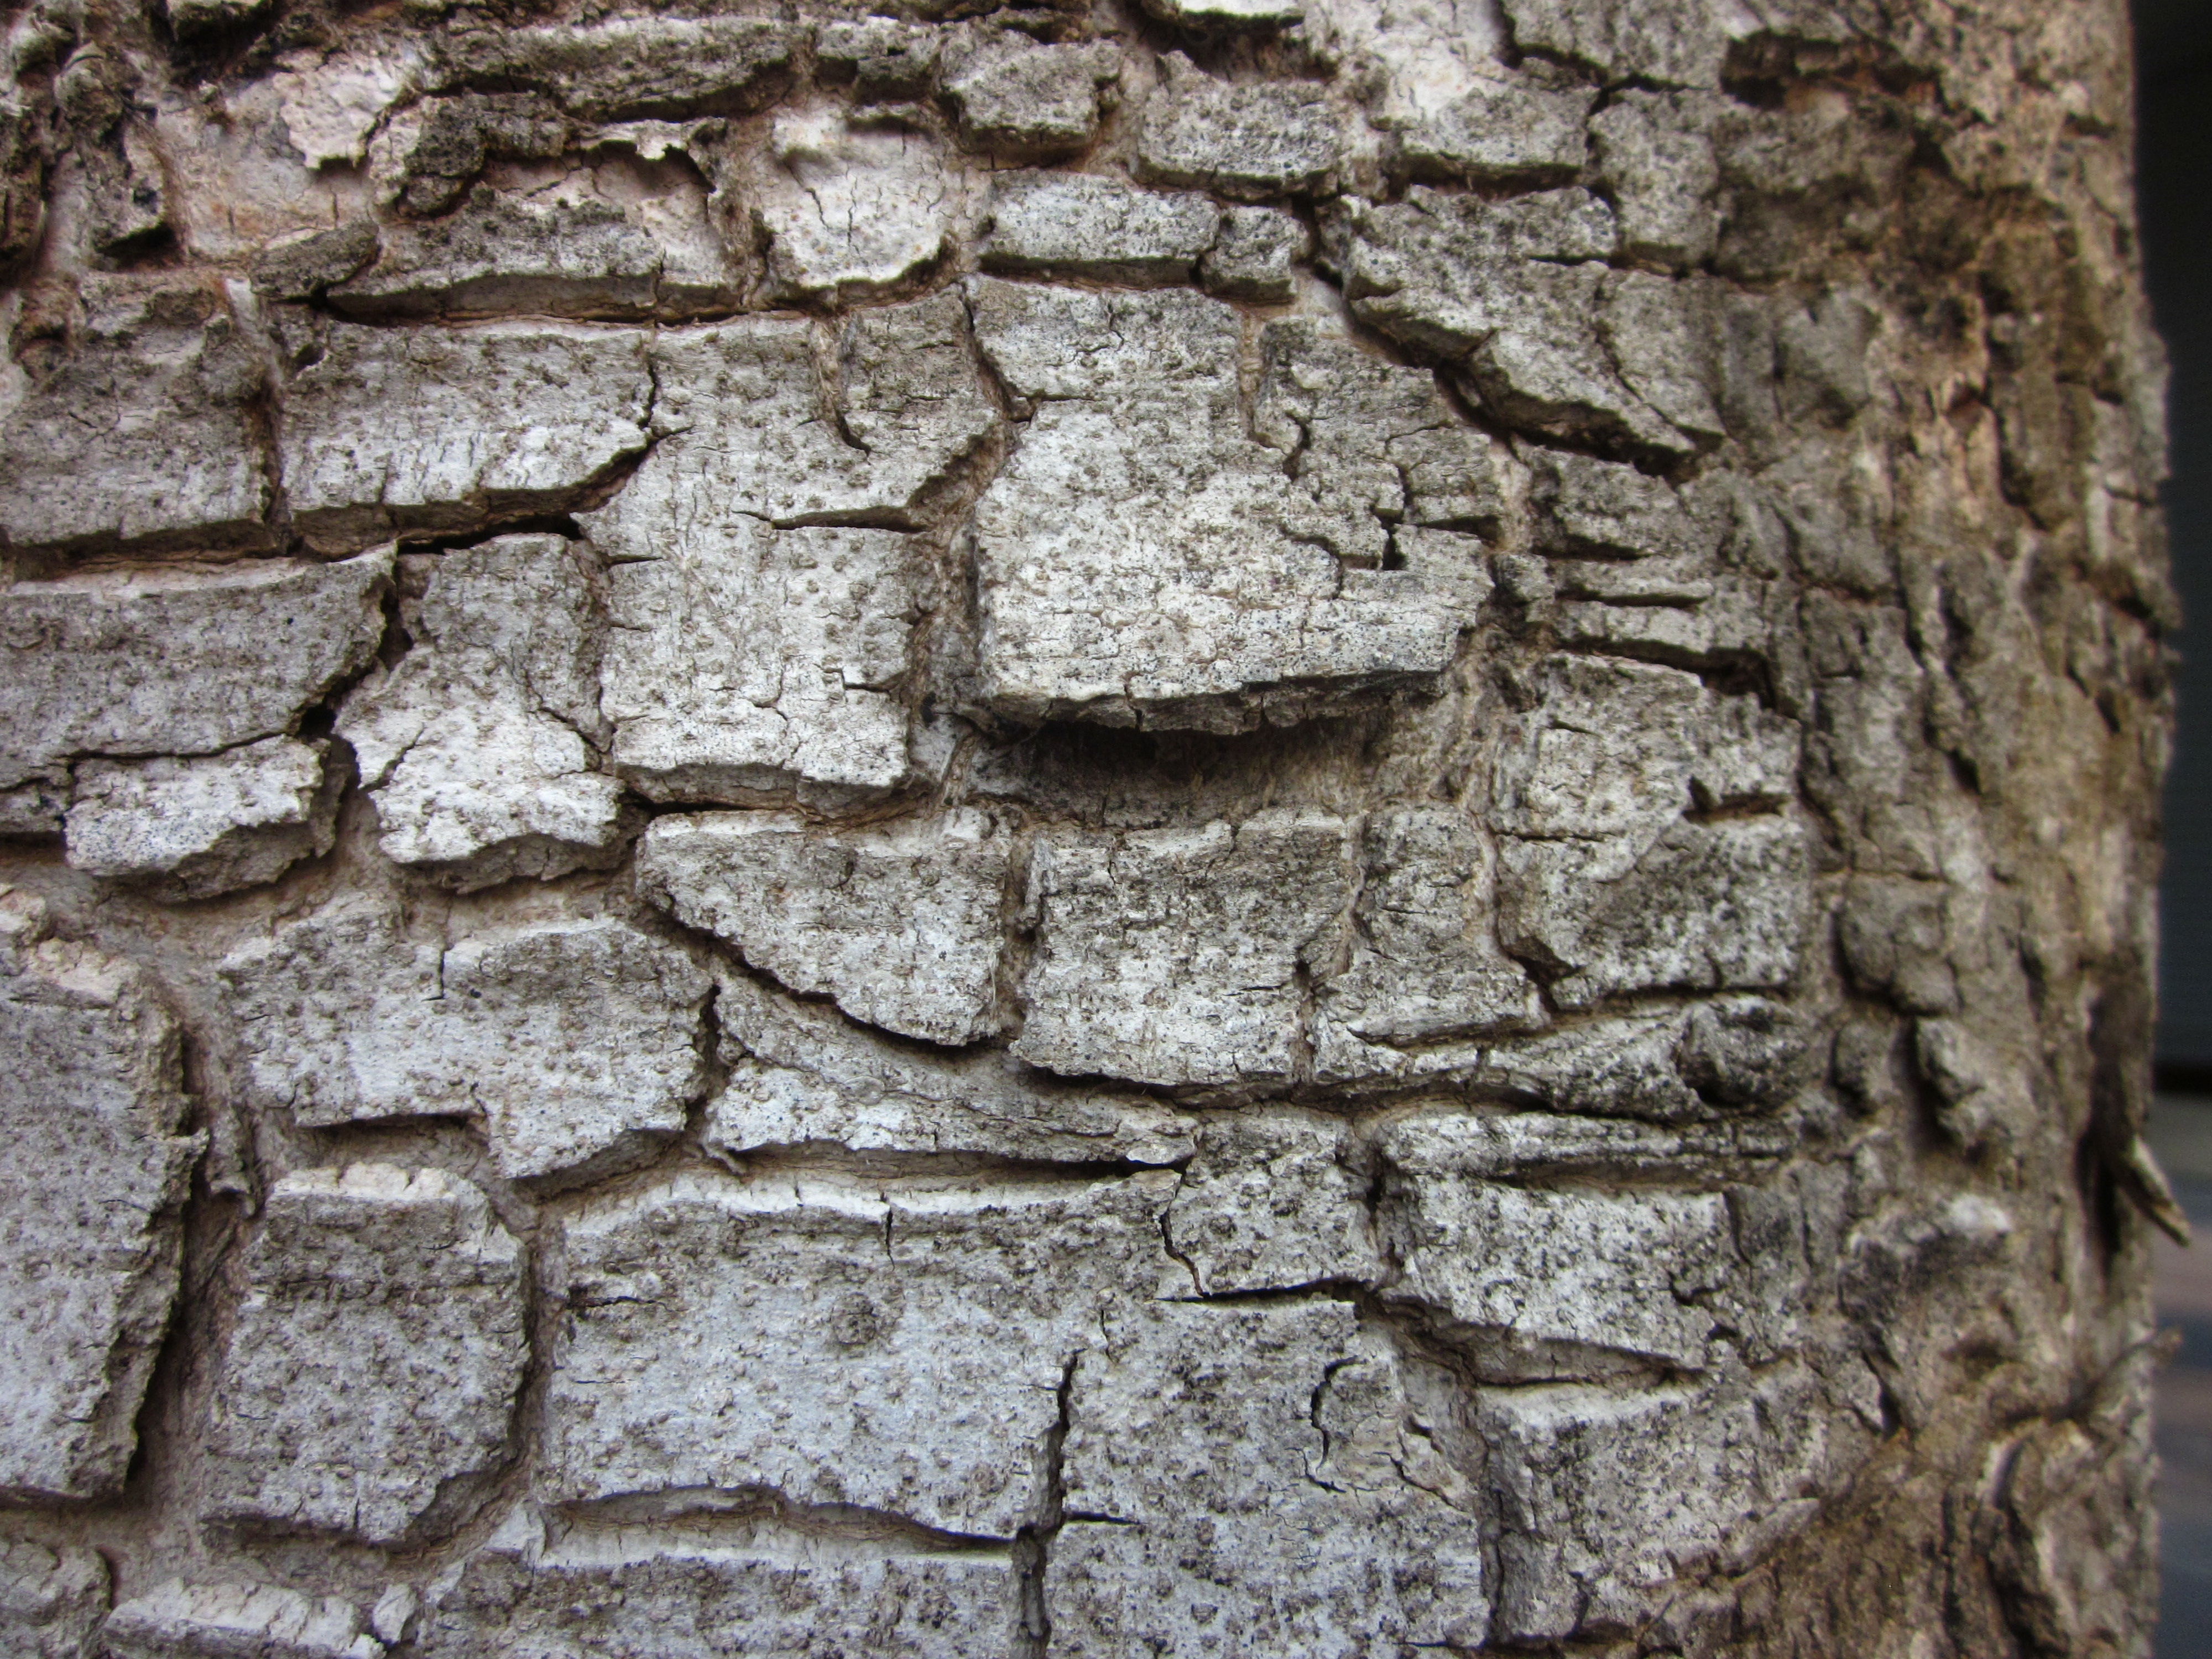
tree, shellbark hickory, trunk, wall, sweet birch, woody plant, close up, plant, wood, stone wall, red pine, rock